The Pinch Hitter (1925 film)

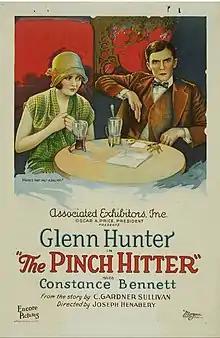
A Baseball Story

The Pinch Hitter is a 1925 American silent sports comedy film directed by Joseph Henabery and starring Glenn Hunter and Constance Bennett. It is a remake of a 1917 film of the same name starring Charles Ray. It was produced and distributed by Associated Exhibitors. A print survives.